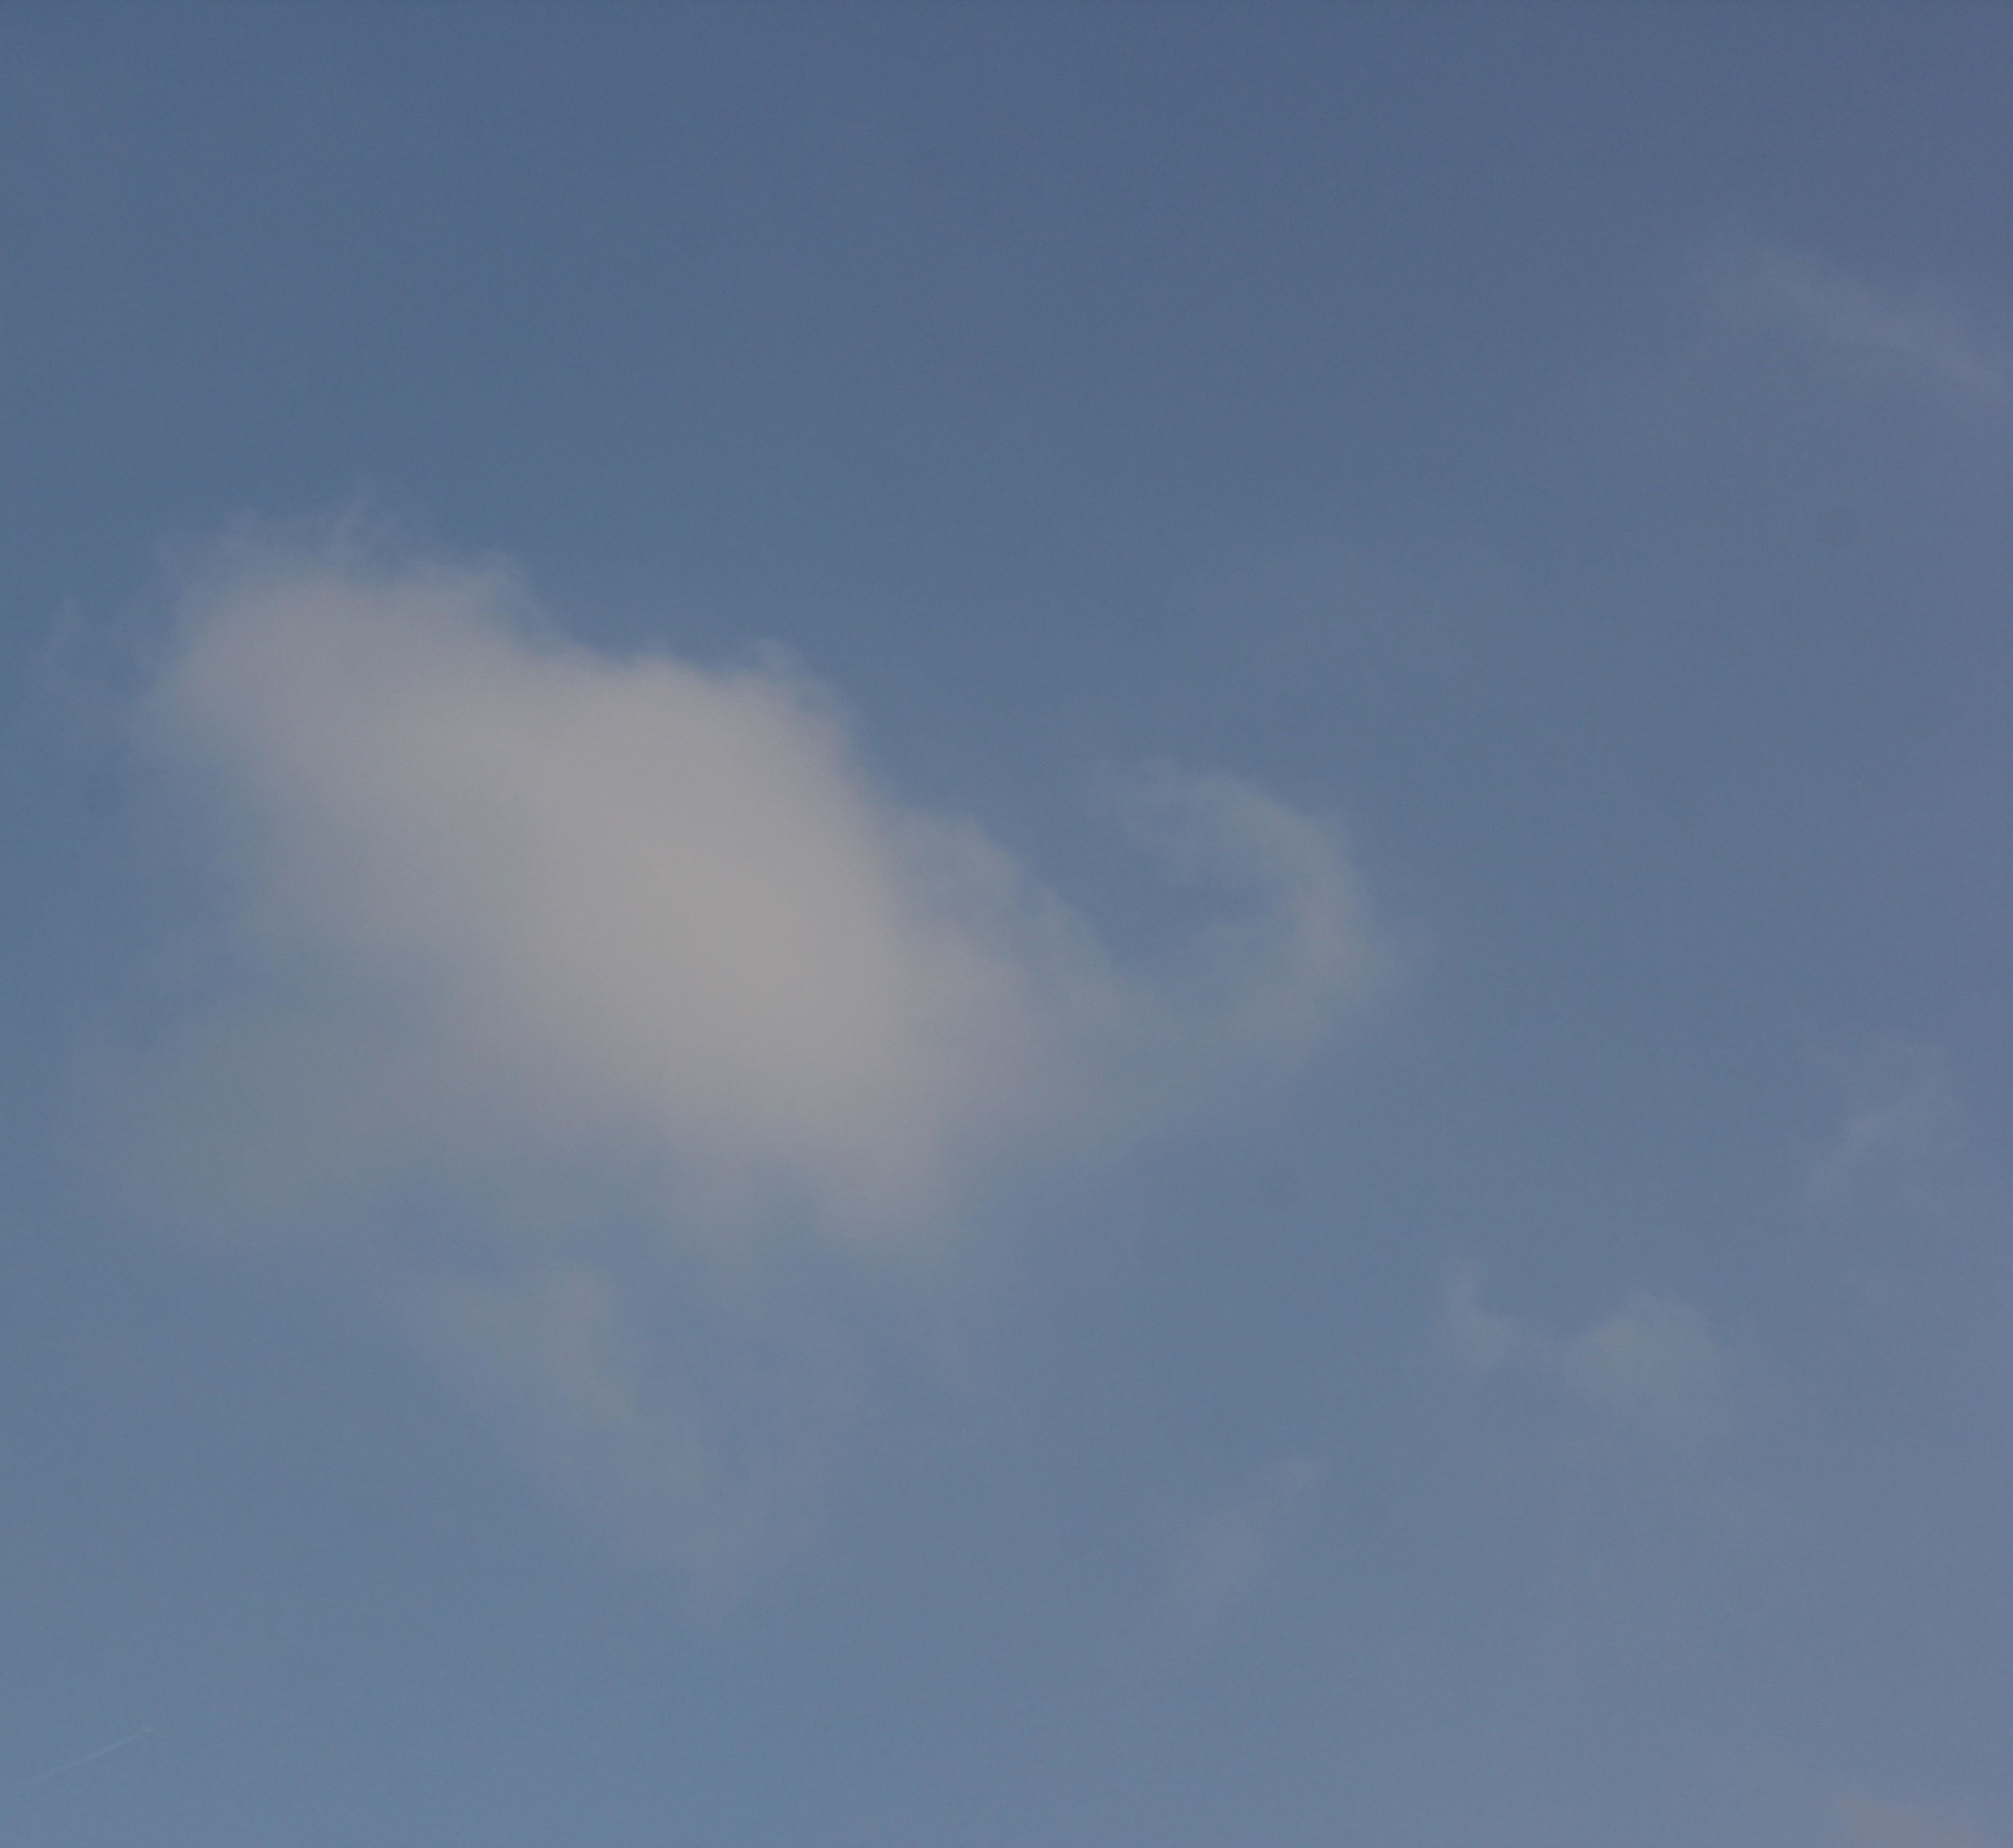
Cloud type: Cumulonimbus